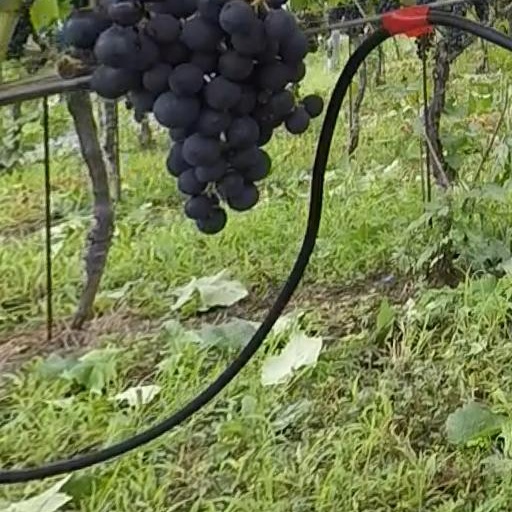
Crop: grape